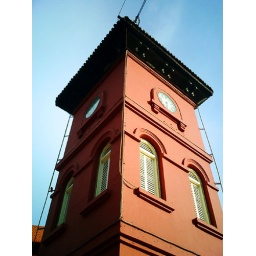
The clock tower in front of Stadthuys is a replica of the Portugese clock tower destroyed in the early 17th century.